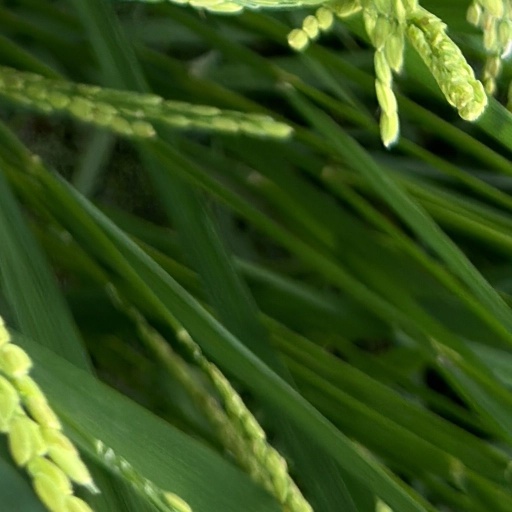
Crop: rice